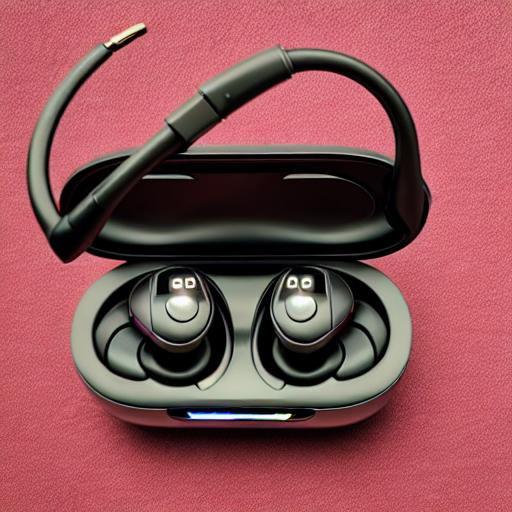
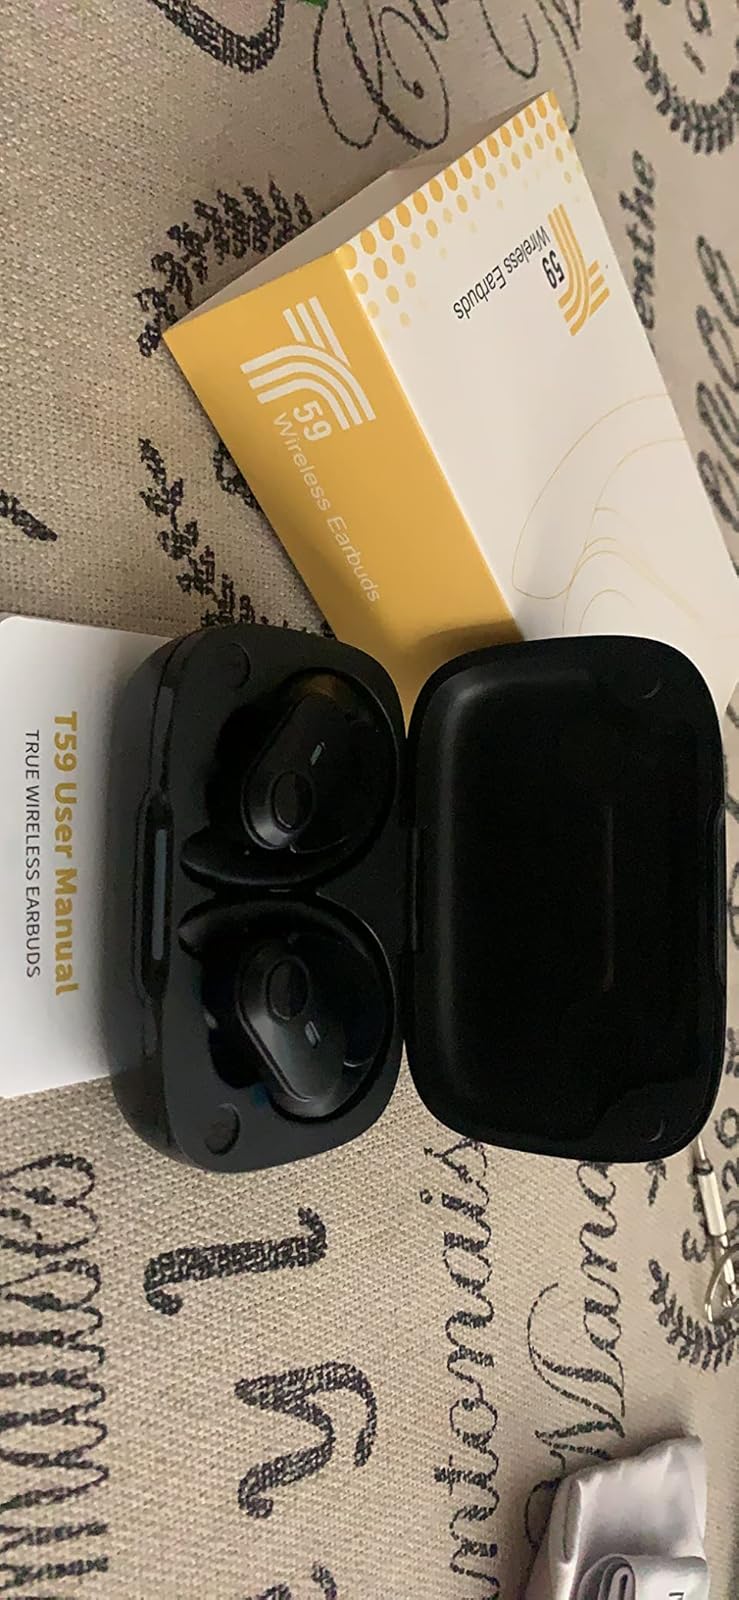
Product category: earbuds
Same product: no